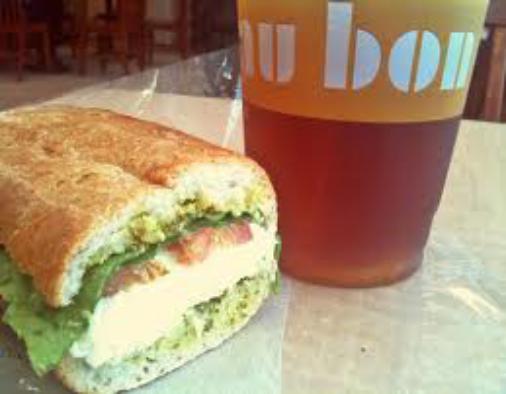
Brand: Au Bon Pain
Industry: Food